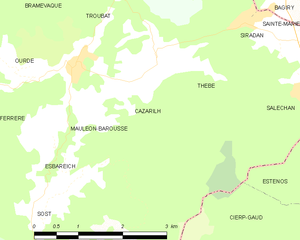
Cazarilh est une commune française située dans le département des Hautes-Pyrénées, en région Occitanie.